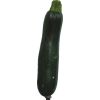
Label: dark_zucchini